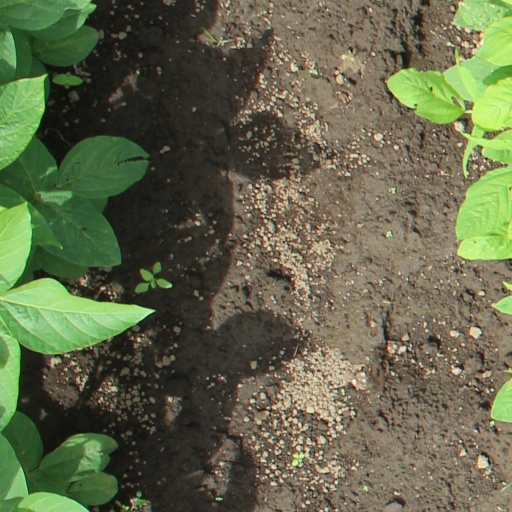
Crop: soybean